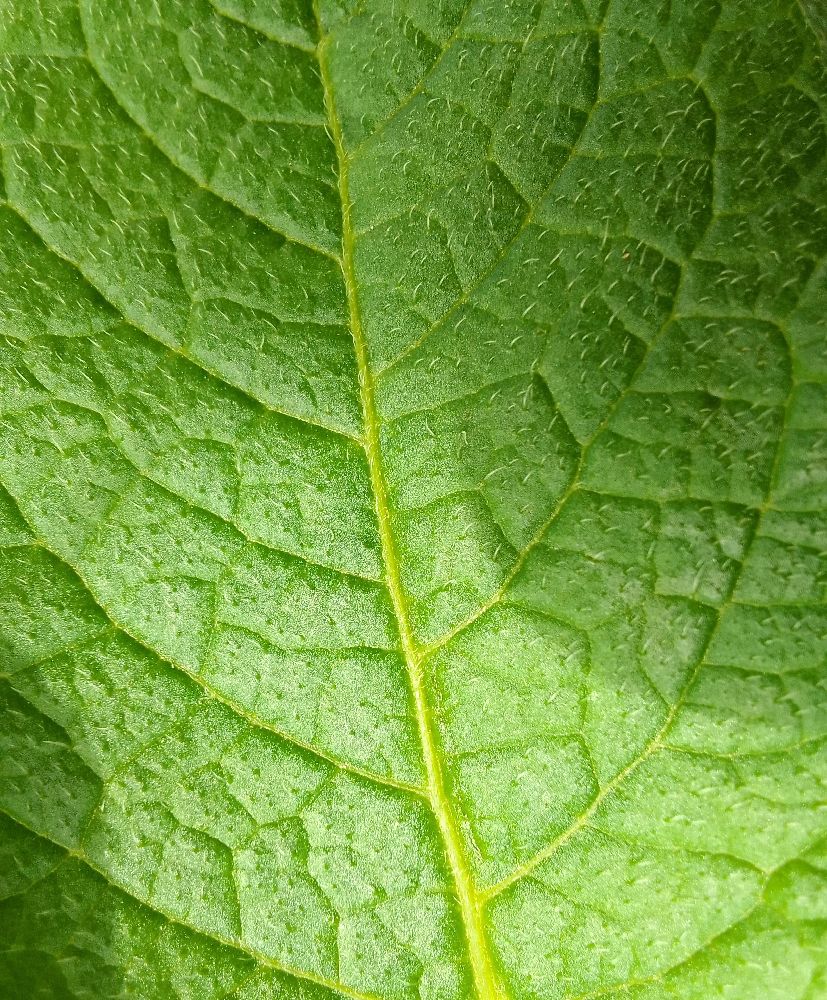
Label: Healthy